Manly ferry service

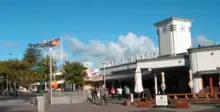
The Manly ferry wharf

Manly ferry wharf serves the suburb of Manly and is located opposite the harbour end of The Corso on The Esplanade. The wharf was designed to allow for double deck boarding on the A side of the wharf. The B side is used by Manly Fast Ferry for services to Circular Quay while Captain Cook Cruises Harbour Explorer use the Manly Hotel wharf also known as the East Wharf, just south east of the main wharf, for Hop On/Hop off services around Sydney Harbour with the former also operating a loop service to Darling Harbour.